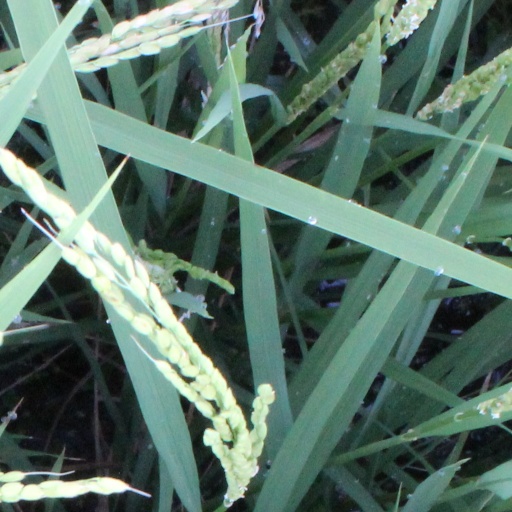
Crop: rice